La soñadora

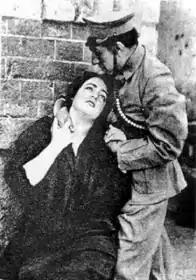
Scene from film

La soñadora ("The Dreamer") is a 1917 Mexican silent film. It starred Mimí Derba, Eduardo Arozamena and Nelly Fernández, and featured Sara García in a very early role as an extra.